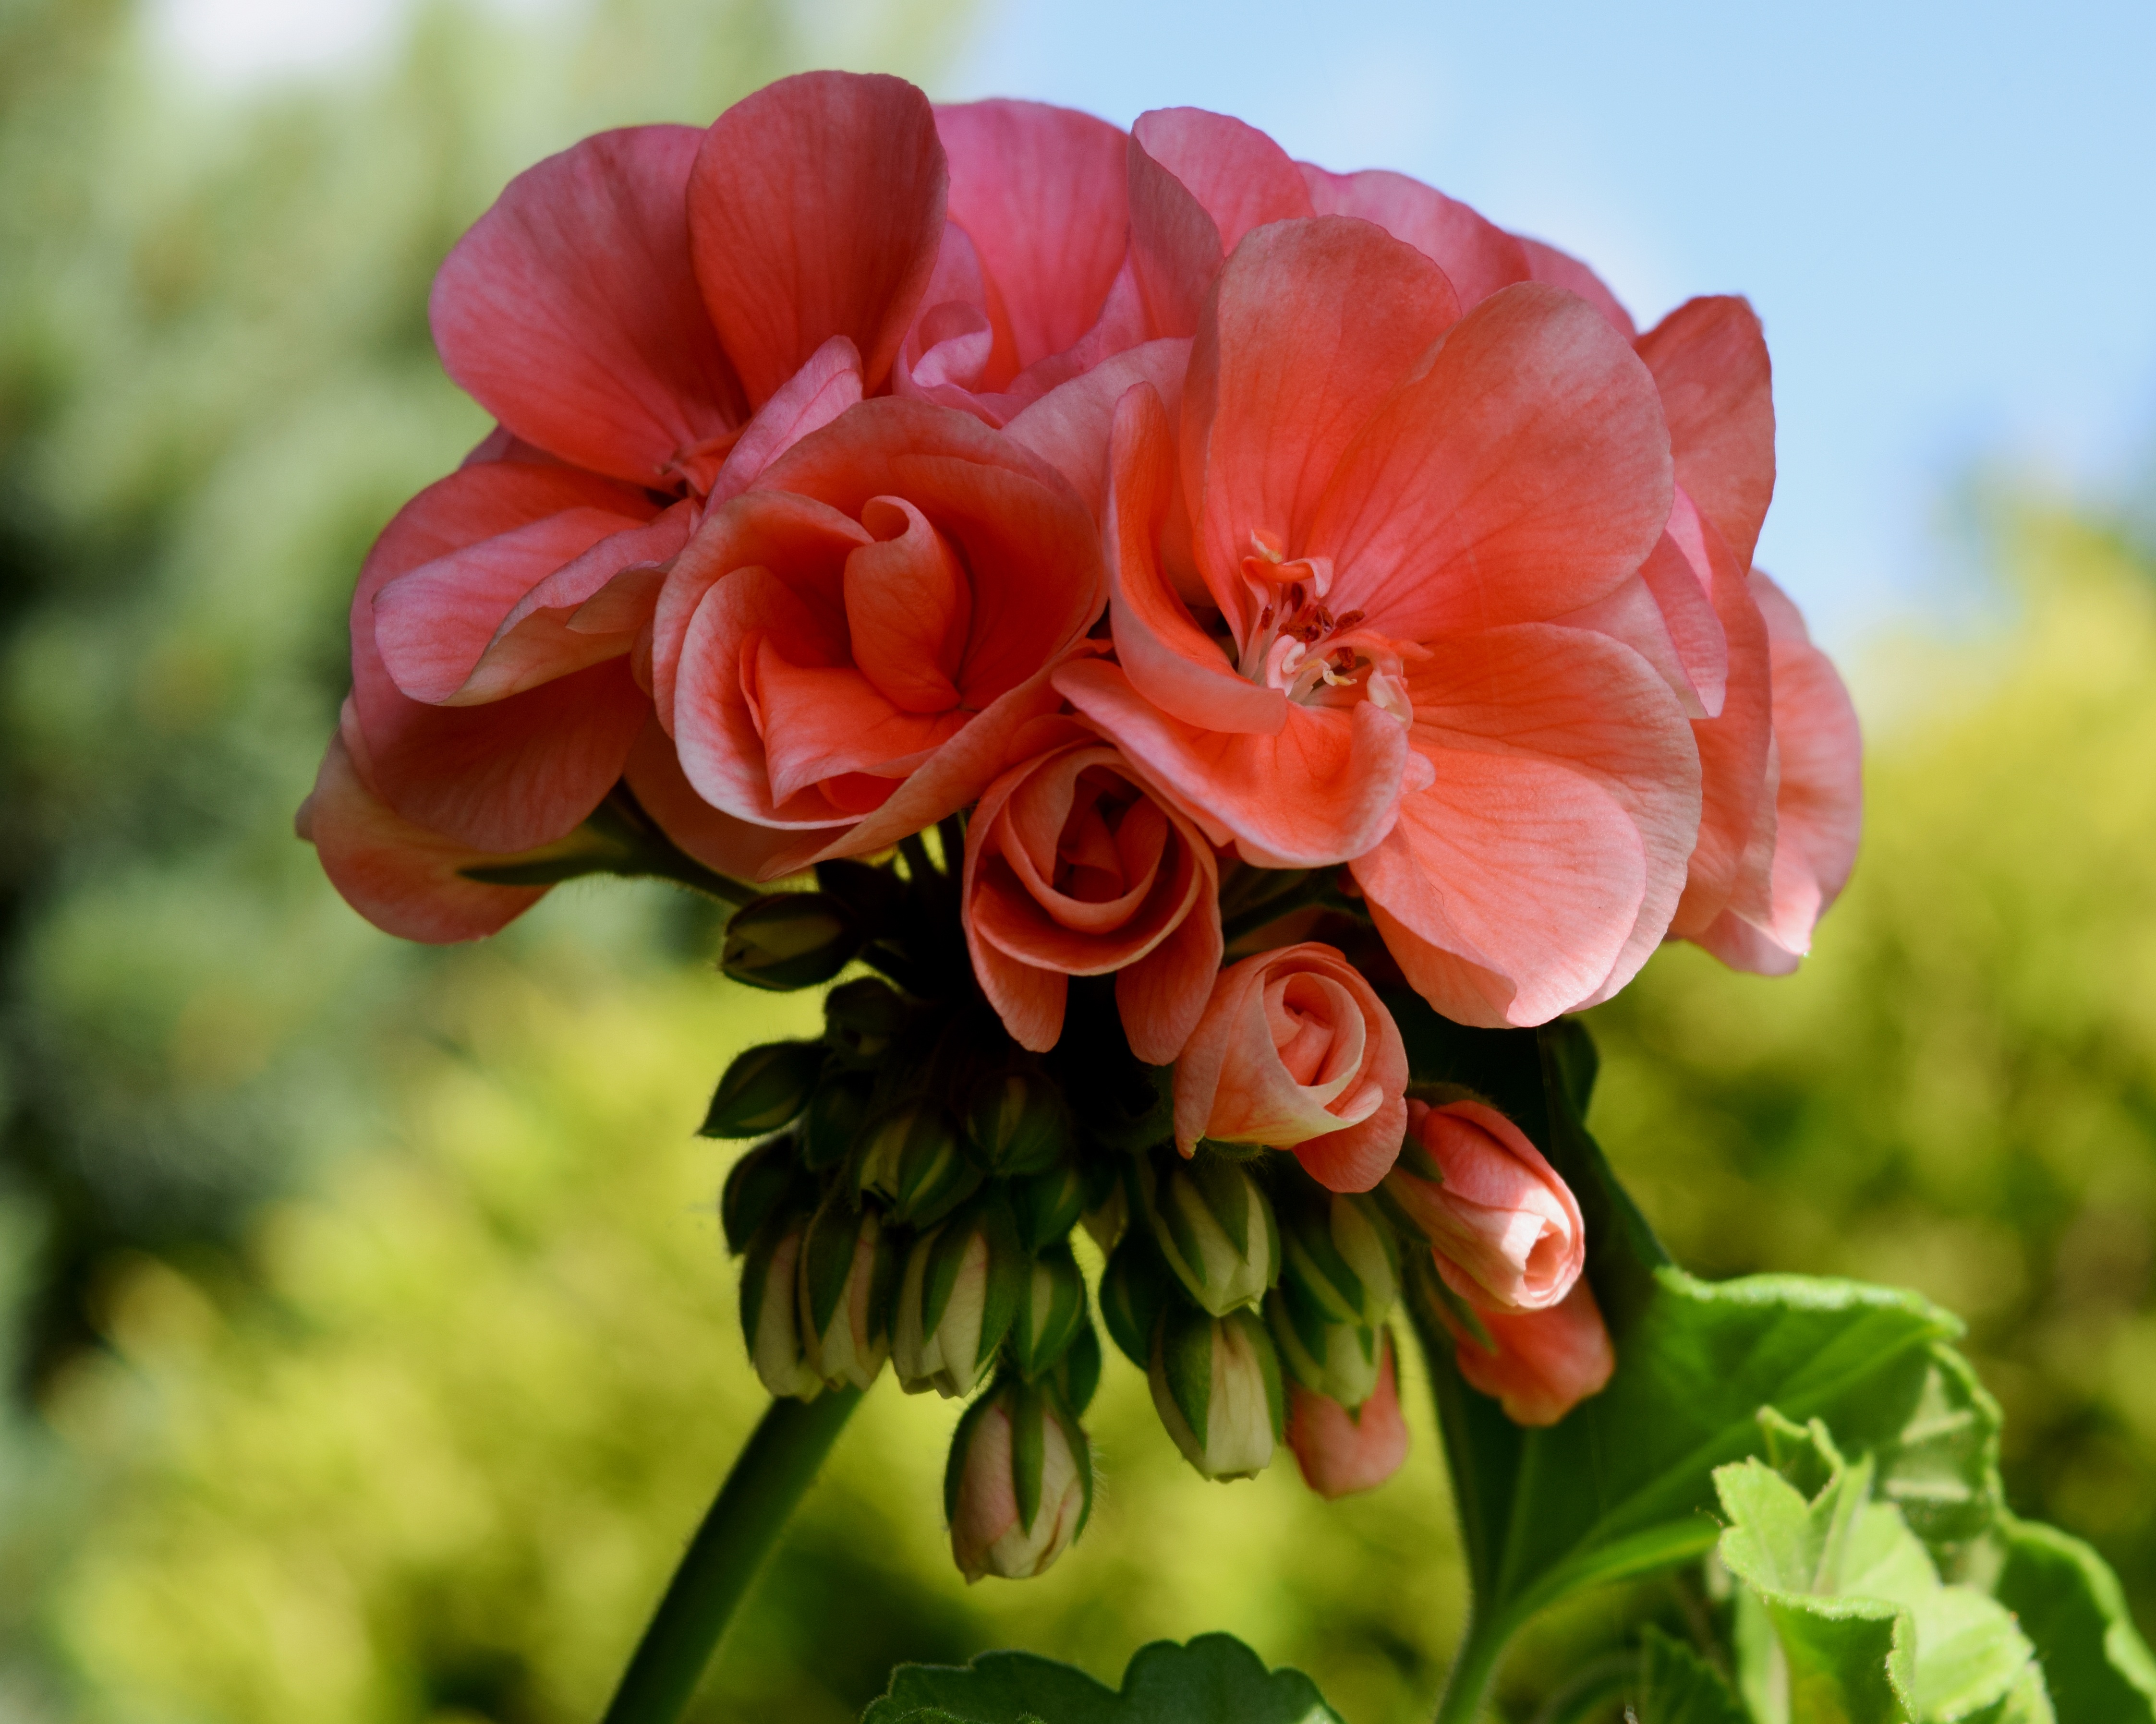
blossom, plant, flower, petal, bloom, balcony, red, botany, flora, geranium, salmon, bud, floristry, macro photography, flowering plant, daisy family, flower bouquet, land plant